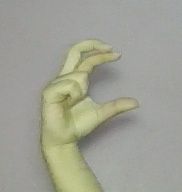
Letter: thal